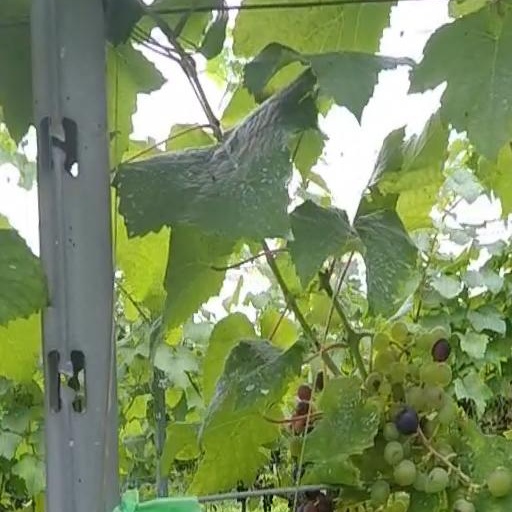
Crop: grape